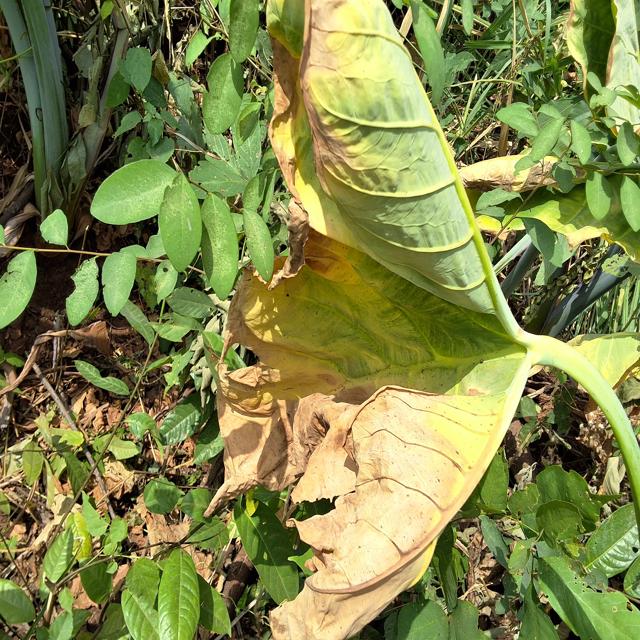
Label: Late_Blight